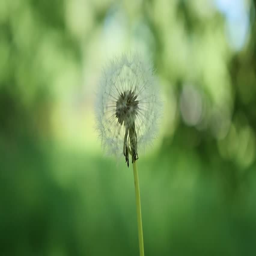
dandelion seeds fly in the wind .